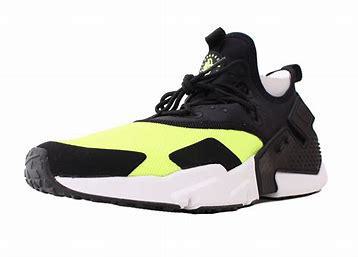
Brand: Nike
Model: Air Huarache Drift